Palazzo Giustiniani Businello

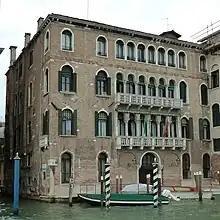
Palazzo Giustiniani Businello

The palace was commissioned in the 13th century by the aristocratic Morosini family, but later transferred to the Giustiniani family. In the 18th century, the Businello became owners of the palace. In the 19th century, it housed the dancer Maria Taglioni. The building has undergone a number of renovations.